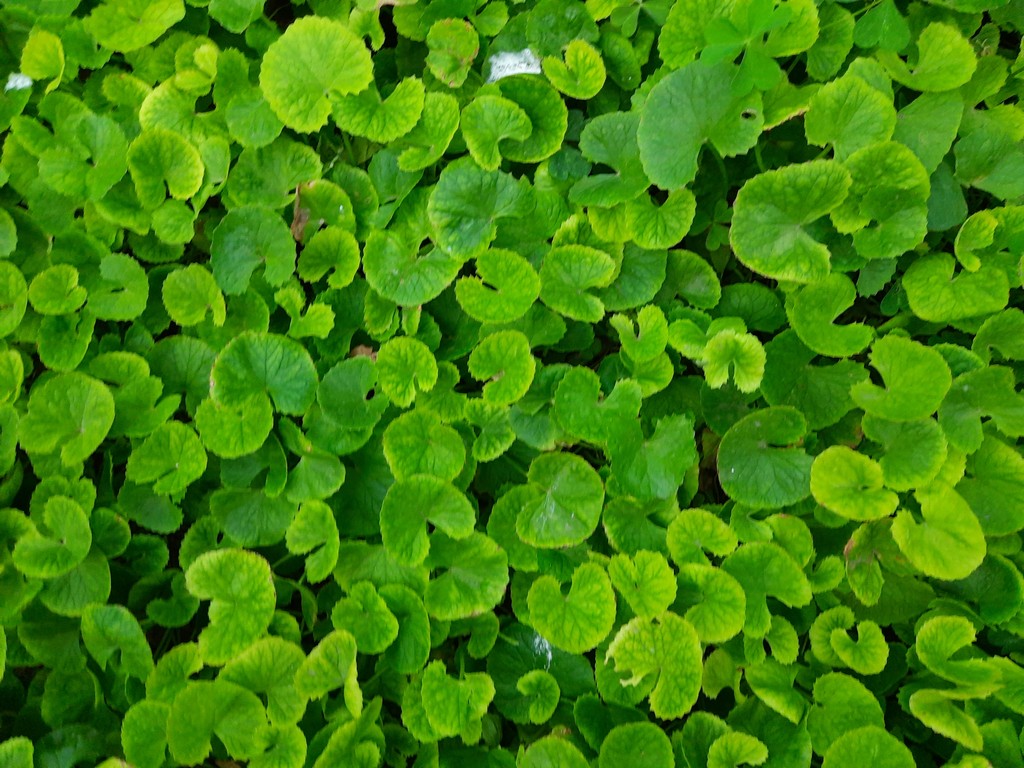
Label: Healthy